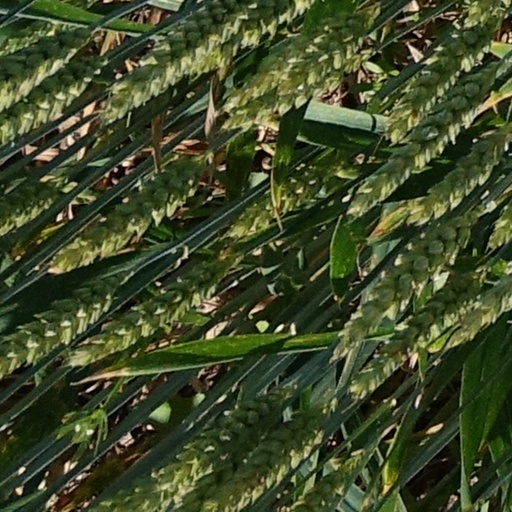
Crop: wheat